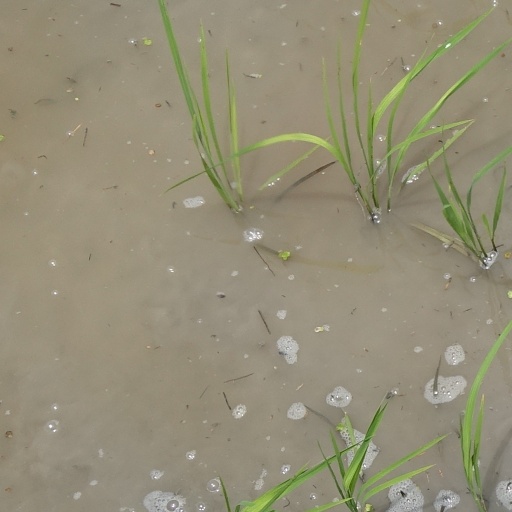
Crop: rice